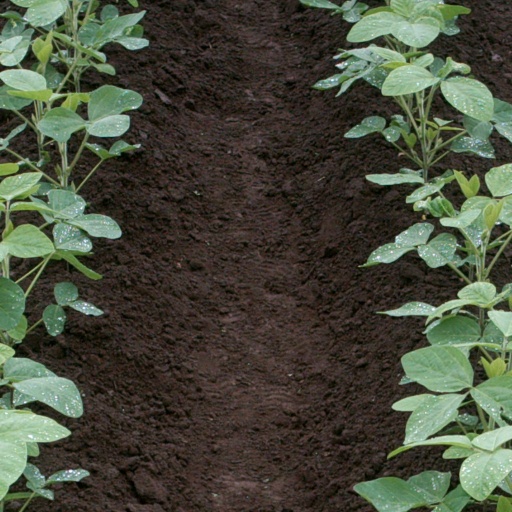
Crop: soybean